Arctic Refuge drilling controversy

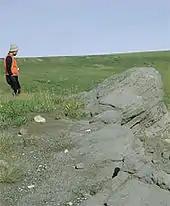
Oil-stained sandstone near crest of Marsh Creek anticline, 1002 area

On July 17, 1987, the United States and the Canadian government signed the "Agreement on the Conservation of the Porcupine Caribou Herd," a treaty designed to protect the species from damage to its habitat and migration routes. Canada has a special interest in the region because its Ivvavik National Park and Vuntut National Park borders the refuge. The treaty required an impact assessment and required that where activity in one country is "likely to cause significant long-term adverse impact on the Porcupine Caribou Herd or its habitat, the other Party will be notified and given an opportunity to consult prior to final decision". This focus on the Porcupine caribou led to the animal becoming a visual rhetoric or symbol of the drilling issue much in the same way the polar bear has become the image of global warming.